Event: Nepal Earthquake
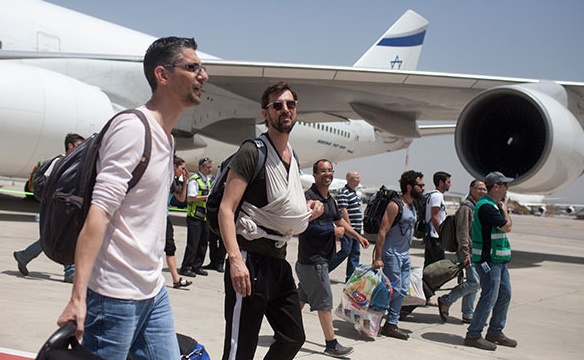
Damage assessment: no_damage